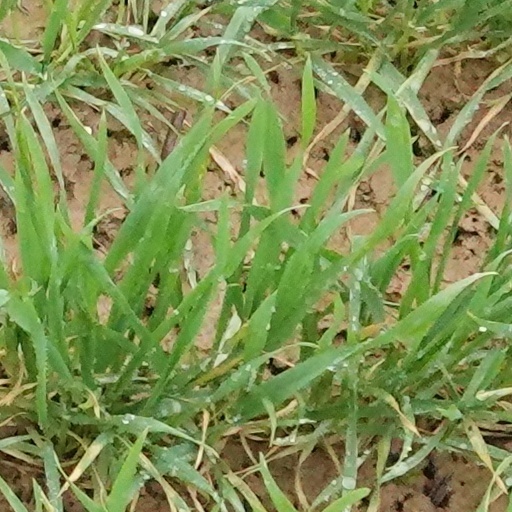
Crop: wheat